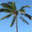
Label: palm_tree